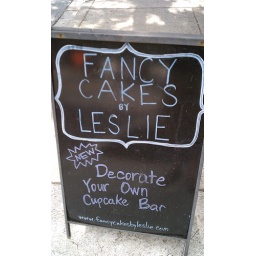
A cute little cake shop in Bethesda, MD. They had a cupcake bar!